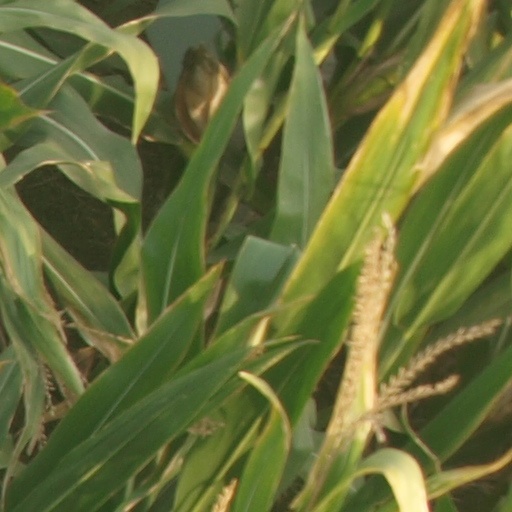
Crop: maize; corn